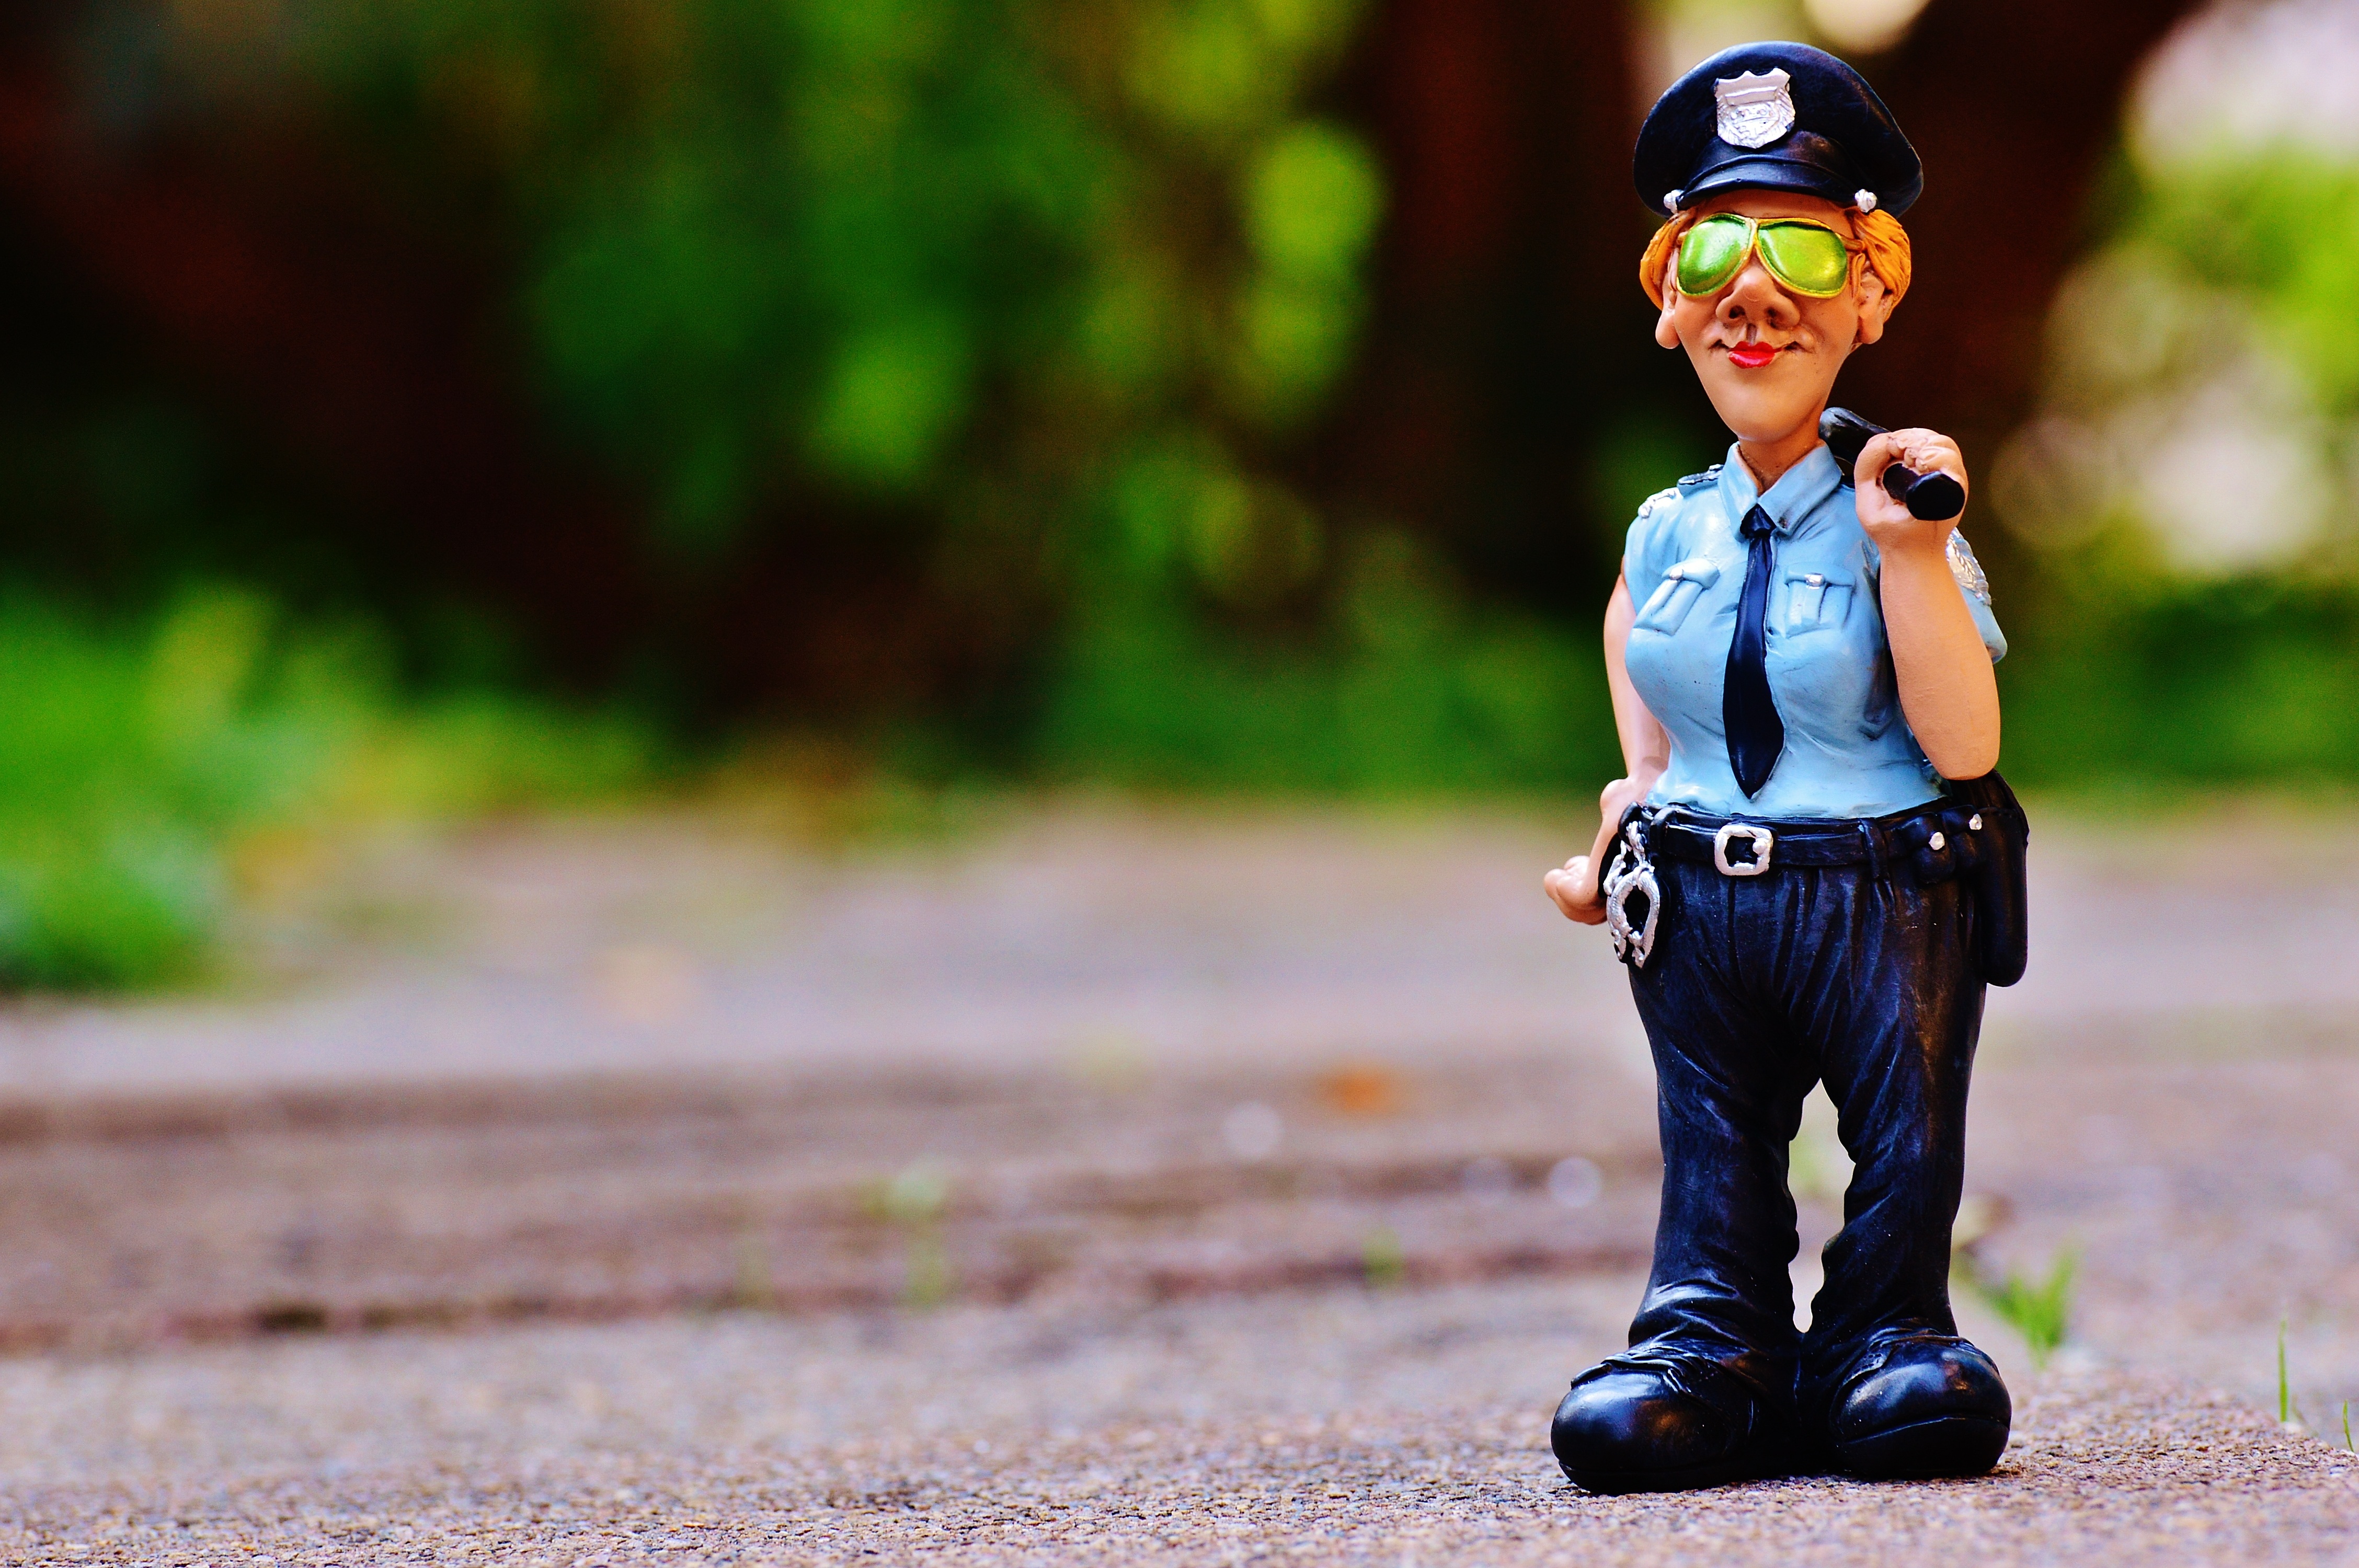
person, child, figure, funny, police, policewoman